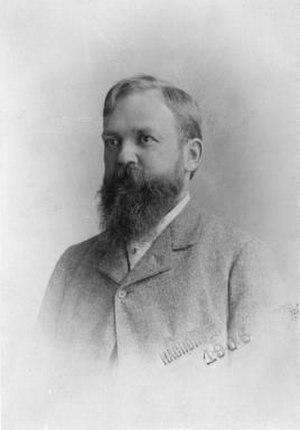
Wilhelm Meyer-Lübke, né le 30 janvier 1861 à Dübendorf et mort le 4 octobre 1936 à Bonn, est un philologue, néogrammairien, linguiste et romaniste suisse.